Thought-Forms

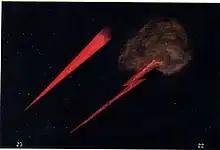

Fig. 22 and 23 are thought-forms of a "murderous rage" (on the right) and a "sustained anger" (on the left). The first form was taken "from the aura of a rough and partially intoxicated man in the East End of London," when he was knocking down a woman; a flare flashed in her direction, triggering an explosion of horror—she recognized that one would be struck. In the same illustration drawn a "stiletto-like dart" directed to the lower left corner: it is a thought "of steady anger, intense and desiring vengeance, of the quality of murder, sustained through years, and directed against a person who had inflicted a deep injury on the one who sent it forth."